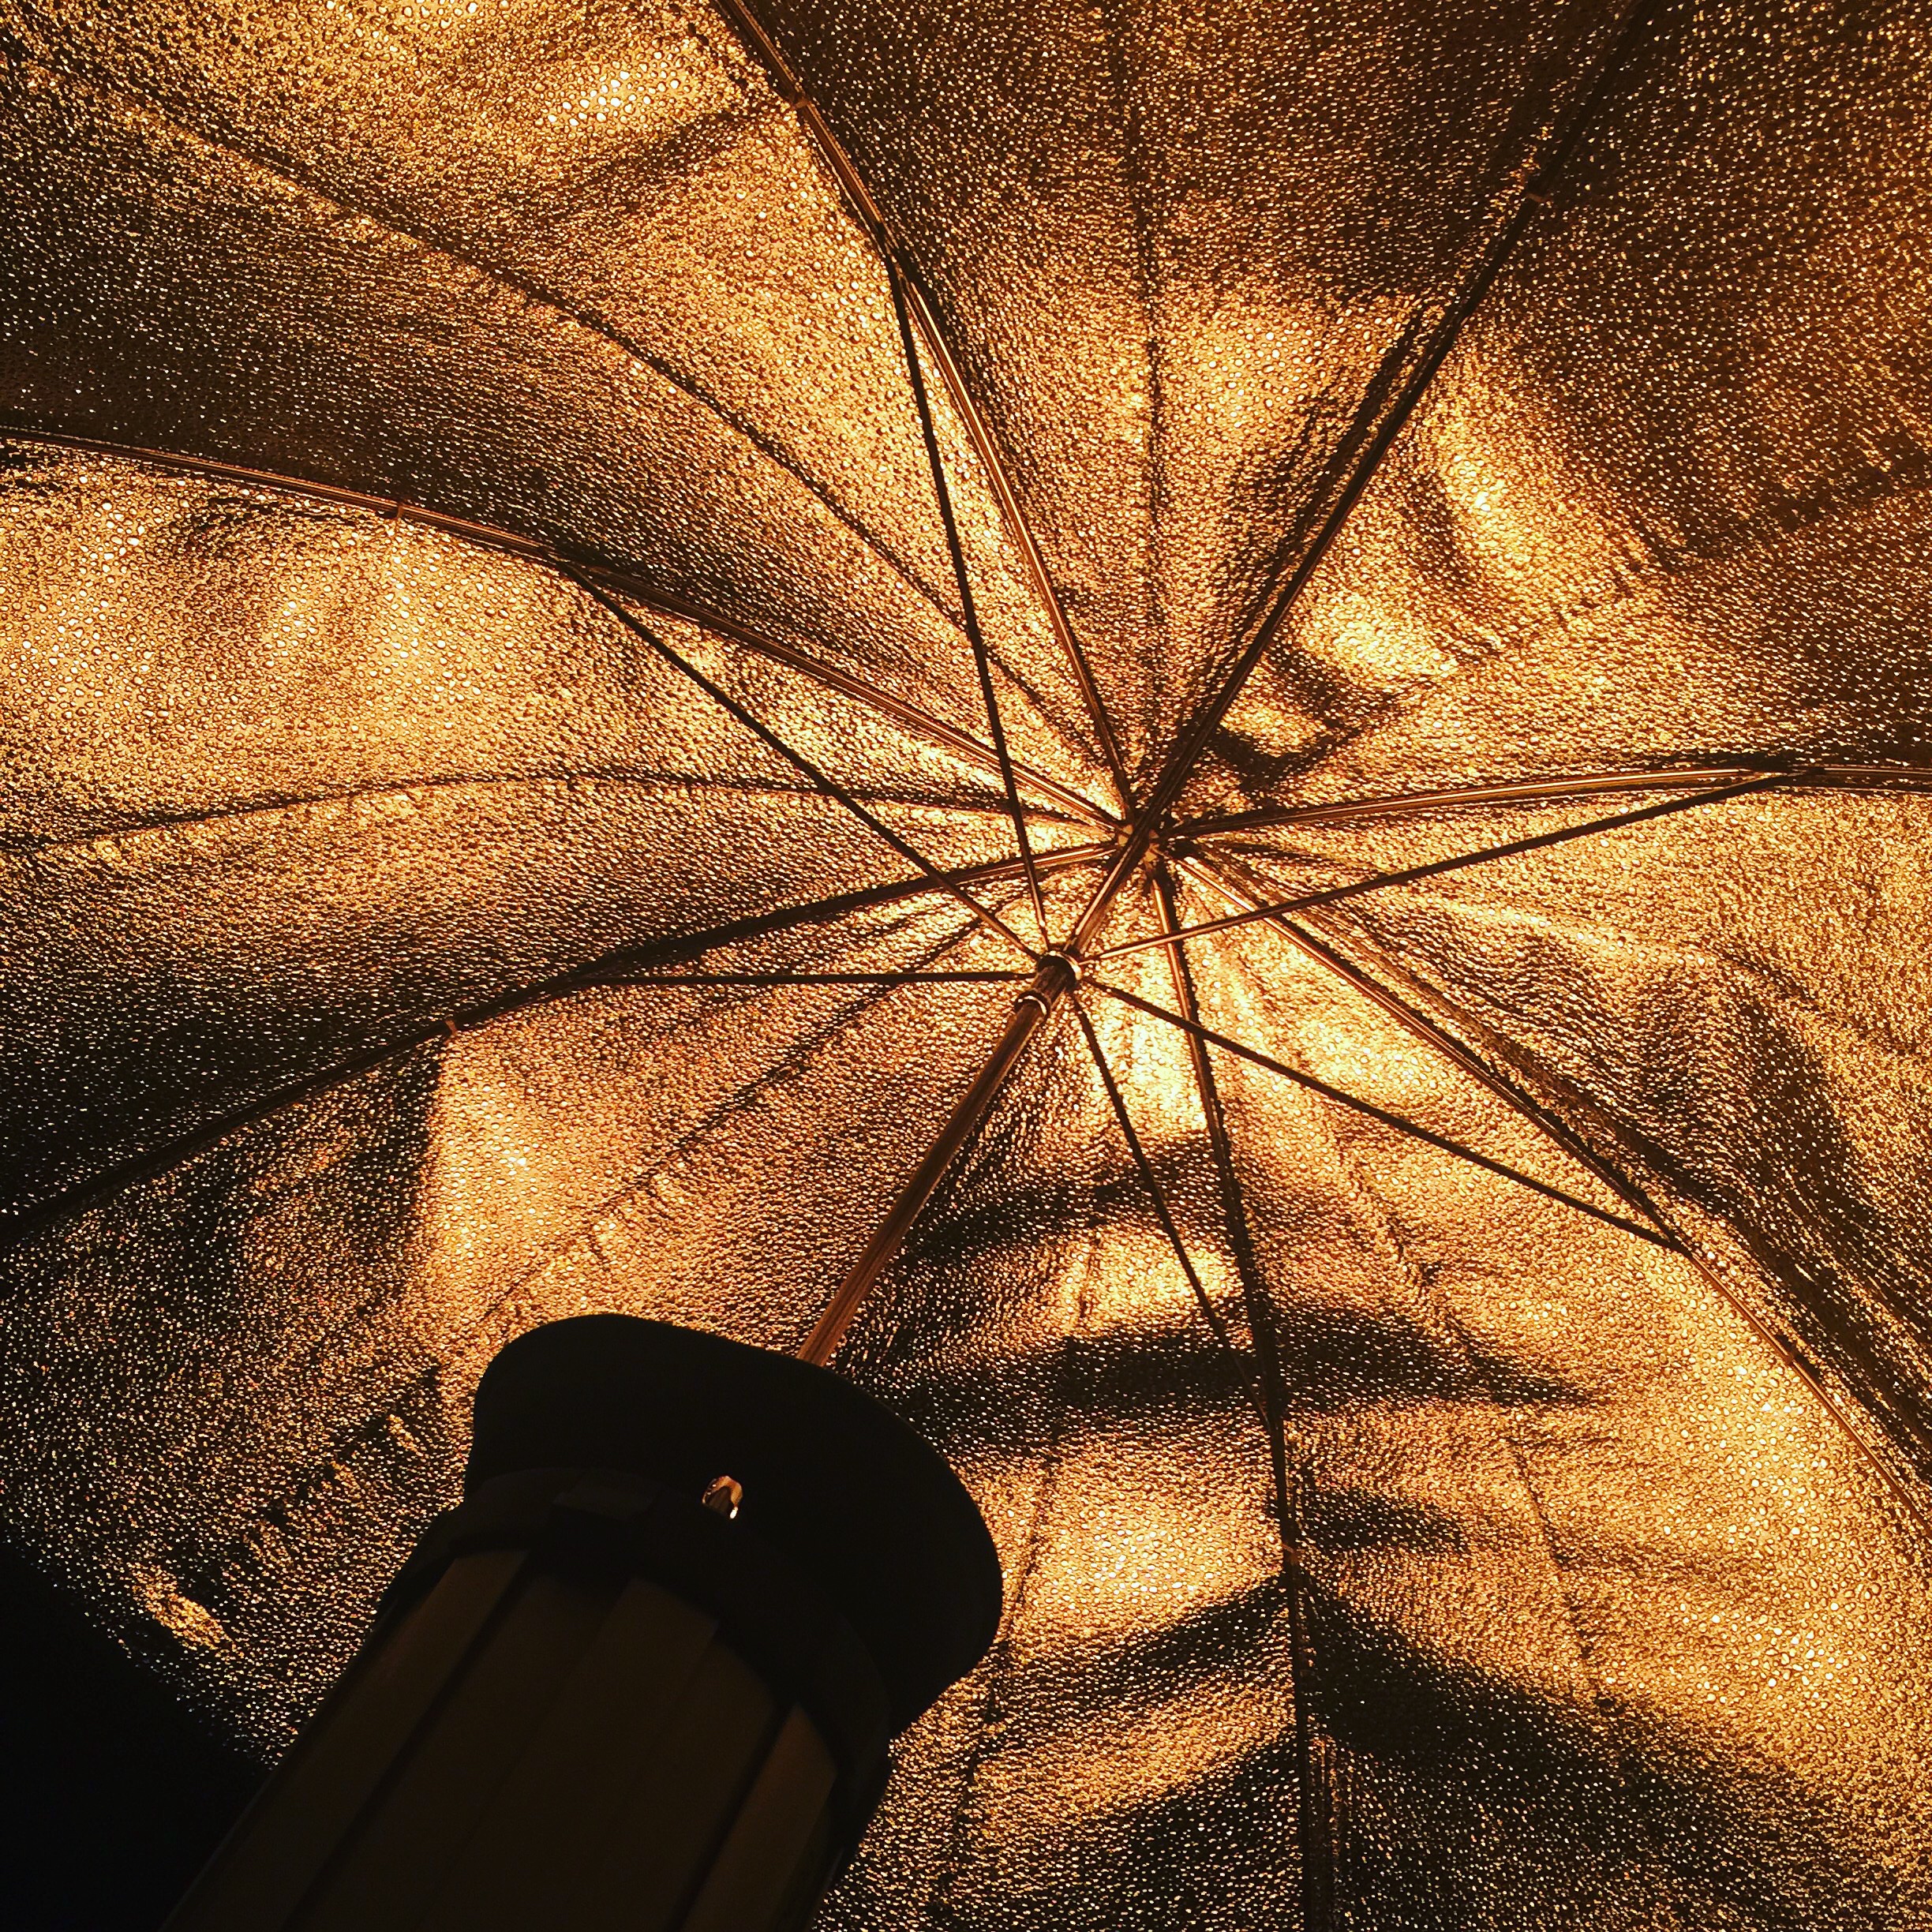
iphone, tree, light, sunlight, texture, leaf, line, autumn, shadow, darkness, symmetry, instagram, argentina, iphoneography, project365, squareformat, rodrigoparedes, buenosaires, ar, 160378, 160378com, www160378com, iphone6plus, 219